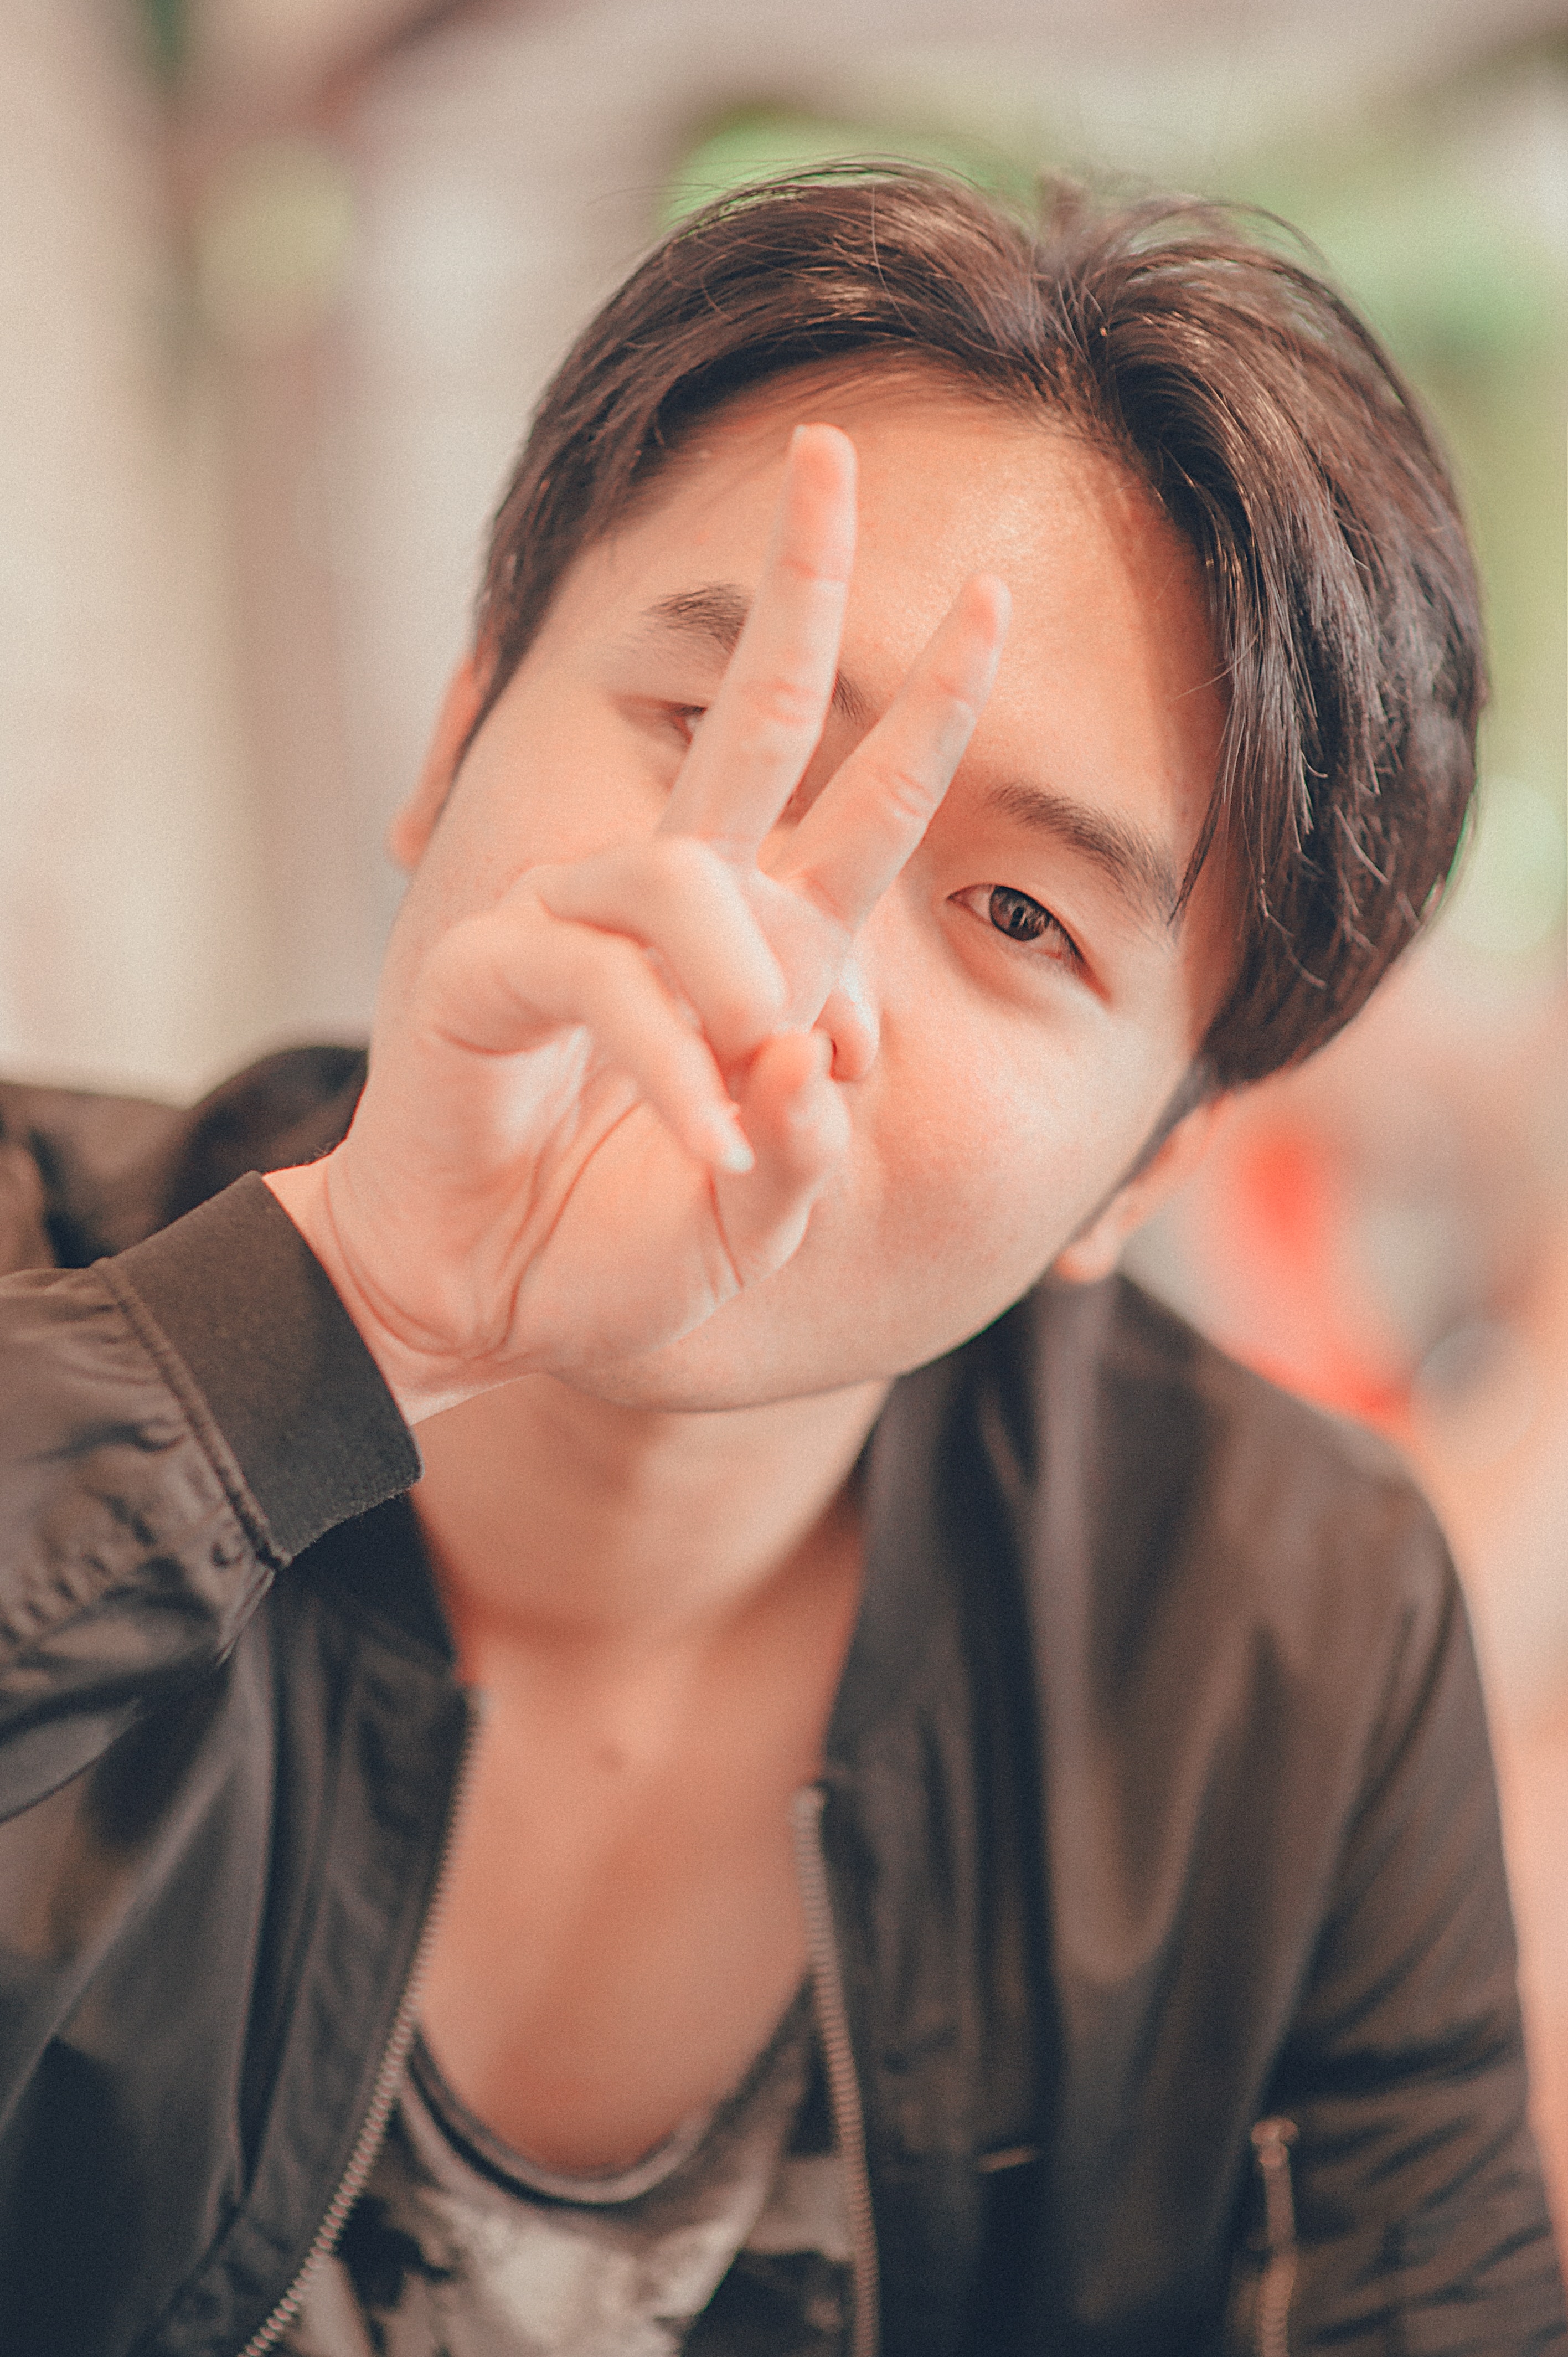
face, nose, skin, chin, forehead, head, cheek, eyebrow, lip, eye, mouth, hand, gesture, photography, finger, neck, smile, ear